Inspector Ghote Goes by Train

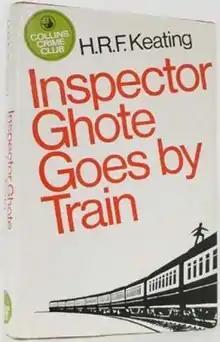
Cover art for Inspector Ghote Goes By Train, 1st Edition, 1971, UK

Inspector Ghote Goes By Train is a crime novel by H. R. F. Keating. It is the seventh novel in the Inspector Ghote series.